Invasions: Target Earth

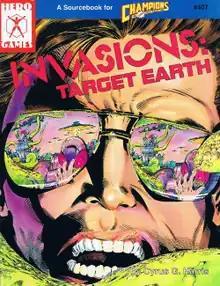
Cover art by Jackson Guice, 1990

Invasions: Target Earth is a supplement published by the Hero Games subsidiary of Iron Crown Enterprises (I.C.E.) in 1990 for the super-hero role-playing game "Champions".